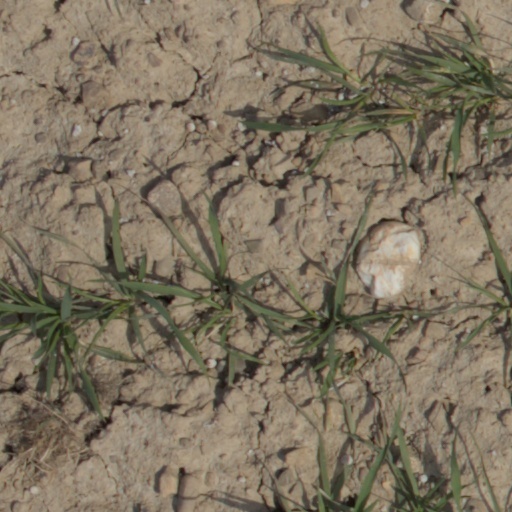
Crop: wheat